Sefer Raziel HaMalakh

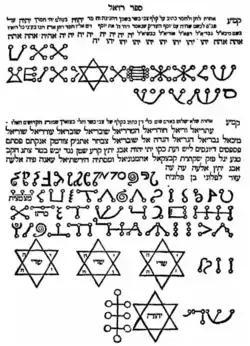
Page 44b in the 1701 edition of "Sefer Raziel HaMalakh", featuring various magical sigils (or סגולות, "seguloth", in Hebrew).

Sefer Raziel HaMalakh ("the book of Raziel the angel") is a grimoire of Practical Kabbalah from the Middle Ages written primarily in Hebrew and Aramaic. "Liber Razielis Archangeli", its 13th-century Latin translation produced under Alfonso X of Castile, survives.